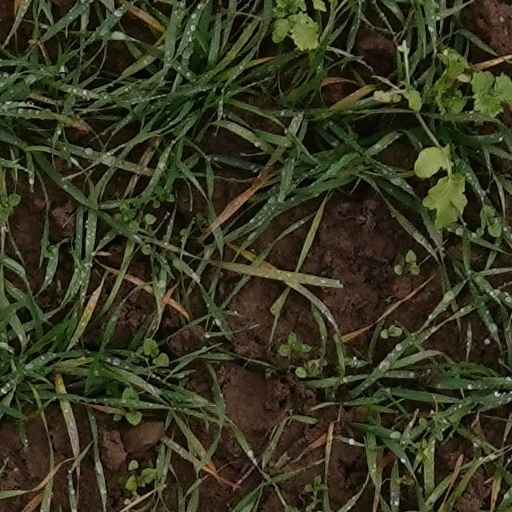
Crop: wheat